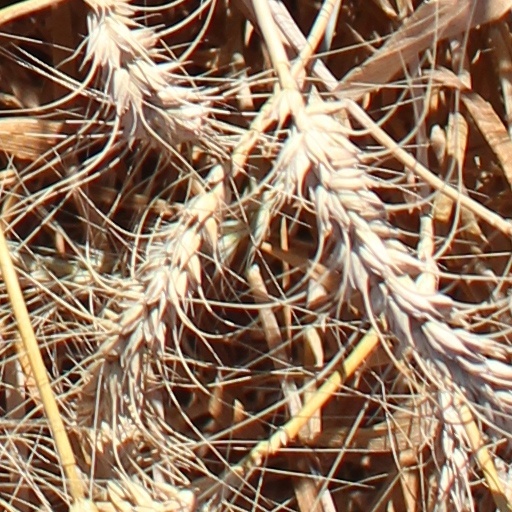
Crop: wheat